Fyodor Schechtel

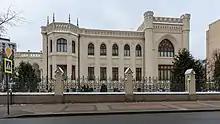
Zinaida Morozova Palace, 1893

Schechtel obtained a construction management license in 1894. His earlier projects, completed under Kaminsky's management, are sometimes credited to Kaminsky alone. Schechtel's first own, undisputed building - Zinaida Morozova House in Spiridonovka Street, 1893, famous for Mikhail Vrubel artwork - is a mix of Gothic architecture and romanticism. In the same year he completed the interior of the Kharitonenko Mansion on Sofiiskaya Naberezhnaya. His style during the 1890s meanders between Gothic and Russian Revival. The first sign of a new, mature style (a Russian version of Art Nouveau, "Russky Modern"), appears in his 1899 Arshinov House in Bolshaya Ordynka Street.